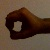
The image shows a hand gesture representing the number 0 in Indian Sign Language.